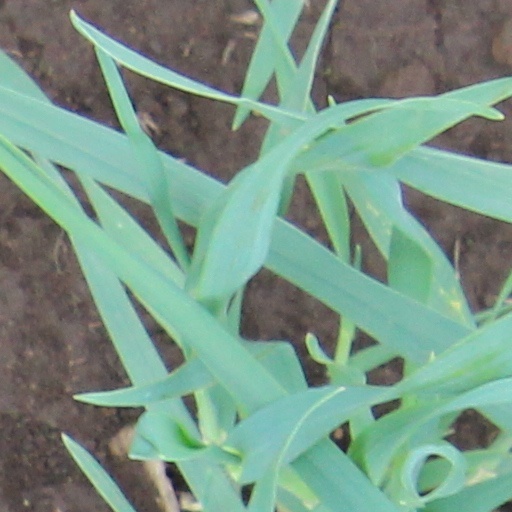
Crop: wheat